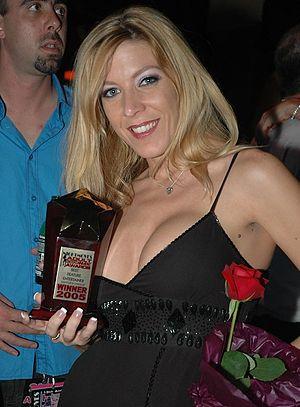
Les NightMoves Award sont des prix décernés chaque année dans l'industrie du film pornographique par NightMoves, un magazine basé à Oldsmar, en Floride, et édité depuis 1987, initialement sous le titre Sports South.